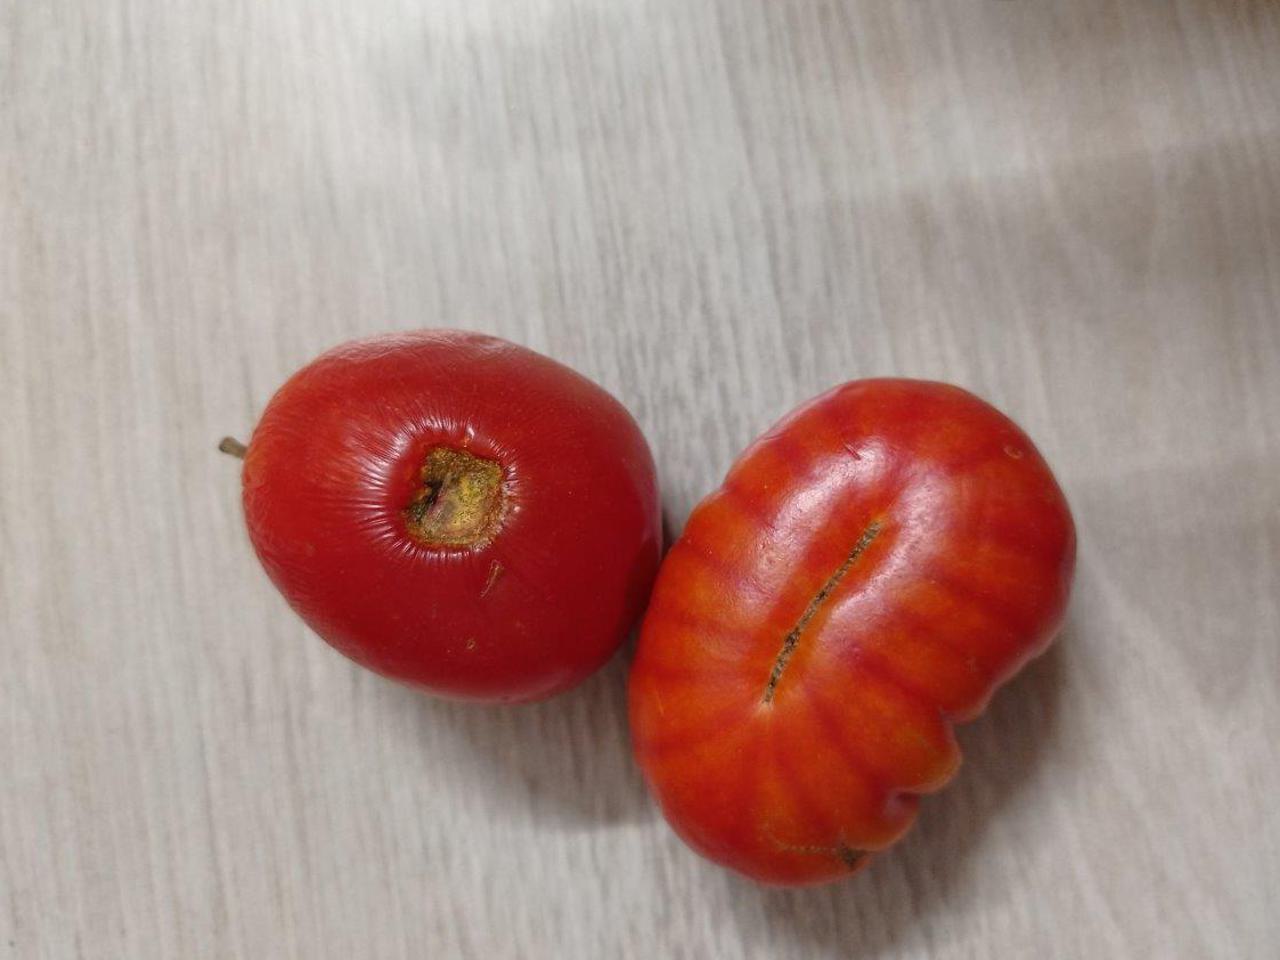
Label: Rotten